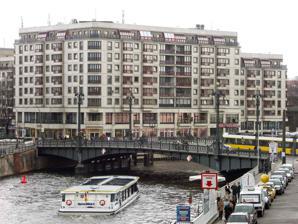
Building: Weidendammer Bridge
Country: Germany
Year built: 1896
Bridge in Berlin Weidendammer Bridge Weidendammer Brücke ( de ) Weidendammer Bridge in 2006 Coordinates 52°31′20″N 13°23′17″E / 52.5222°N 13.3881°E / 52.5222; 13.3881 Carries Motor vehicles, trams , pedestrians and bicycles Crosses Spree Locale Berlin ( Mitte ) Characteristics Total length 73 m (240 ft) Width 22.5 m (74 ft) Longest span 38.5 m (126 ft) History Designer Otto Stahn Opened 1896 Location Padlocks engraved with the names of lovers, locked onto the wrought-iron railings of the Weidendammer bridge The Weidendammer Bridge is a 73-metre-long (240 ft) bridge where the Friedrichstraße crosses the Spree river in the central Mitte district of Berlin , Germany . It is notable for its ornate wrought iron railings, lanterns, and Imperial eagles . The bridge in 1881, in the background the New Synagogue Weidendammer Bridge, 1897 History In 1685, a wooden drawbridge was built on the site in the course of the creation under Elector Frederick William I of Hohenzollern of a new western suburb of the city, Dorotheenstadt . Named after nearby willow ( Weiden ) trees on the riverbank, it was demolished for a cast iron construction erected in 1824, one of the first in Central Europe . Too small after the exponential population growth of Berlin as the capital of the German Empire , it was again replaced by the current bridge built between 1895 and 1896. Wrought iron imperial eagle on the Weidendammer Bridge During the Battle of Berlin , the Weidendammer Bridge was one of the few Spree crossings that had not been destroyed. On the night of 1 May 1945, a Tiger tank from the 11th SS Panzergrenadier Division Nordland spearheaded an attempt to storm the bridge to allow hundreds of German soldiers and civilians to escape across it. Lovers are known to lock padlocks engraved with their names onto the wrought-iron work on the bridge, and at times, these locks are removed by the authorities. References